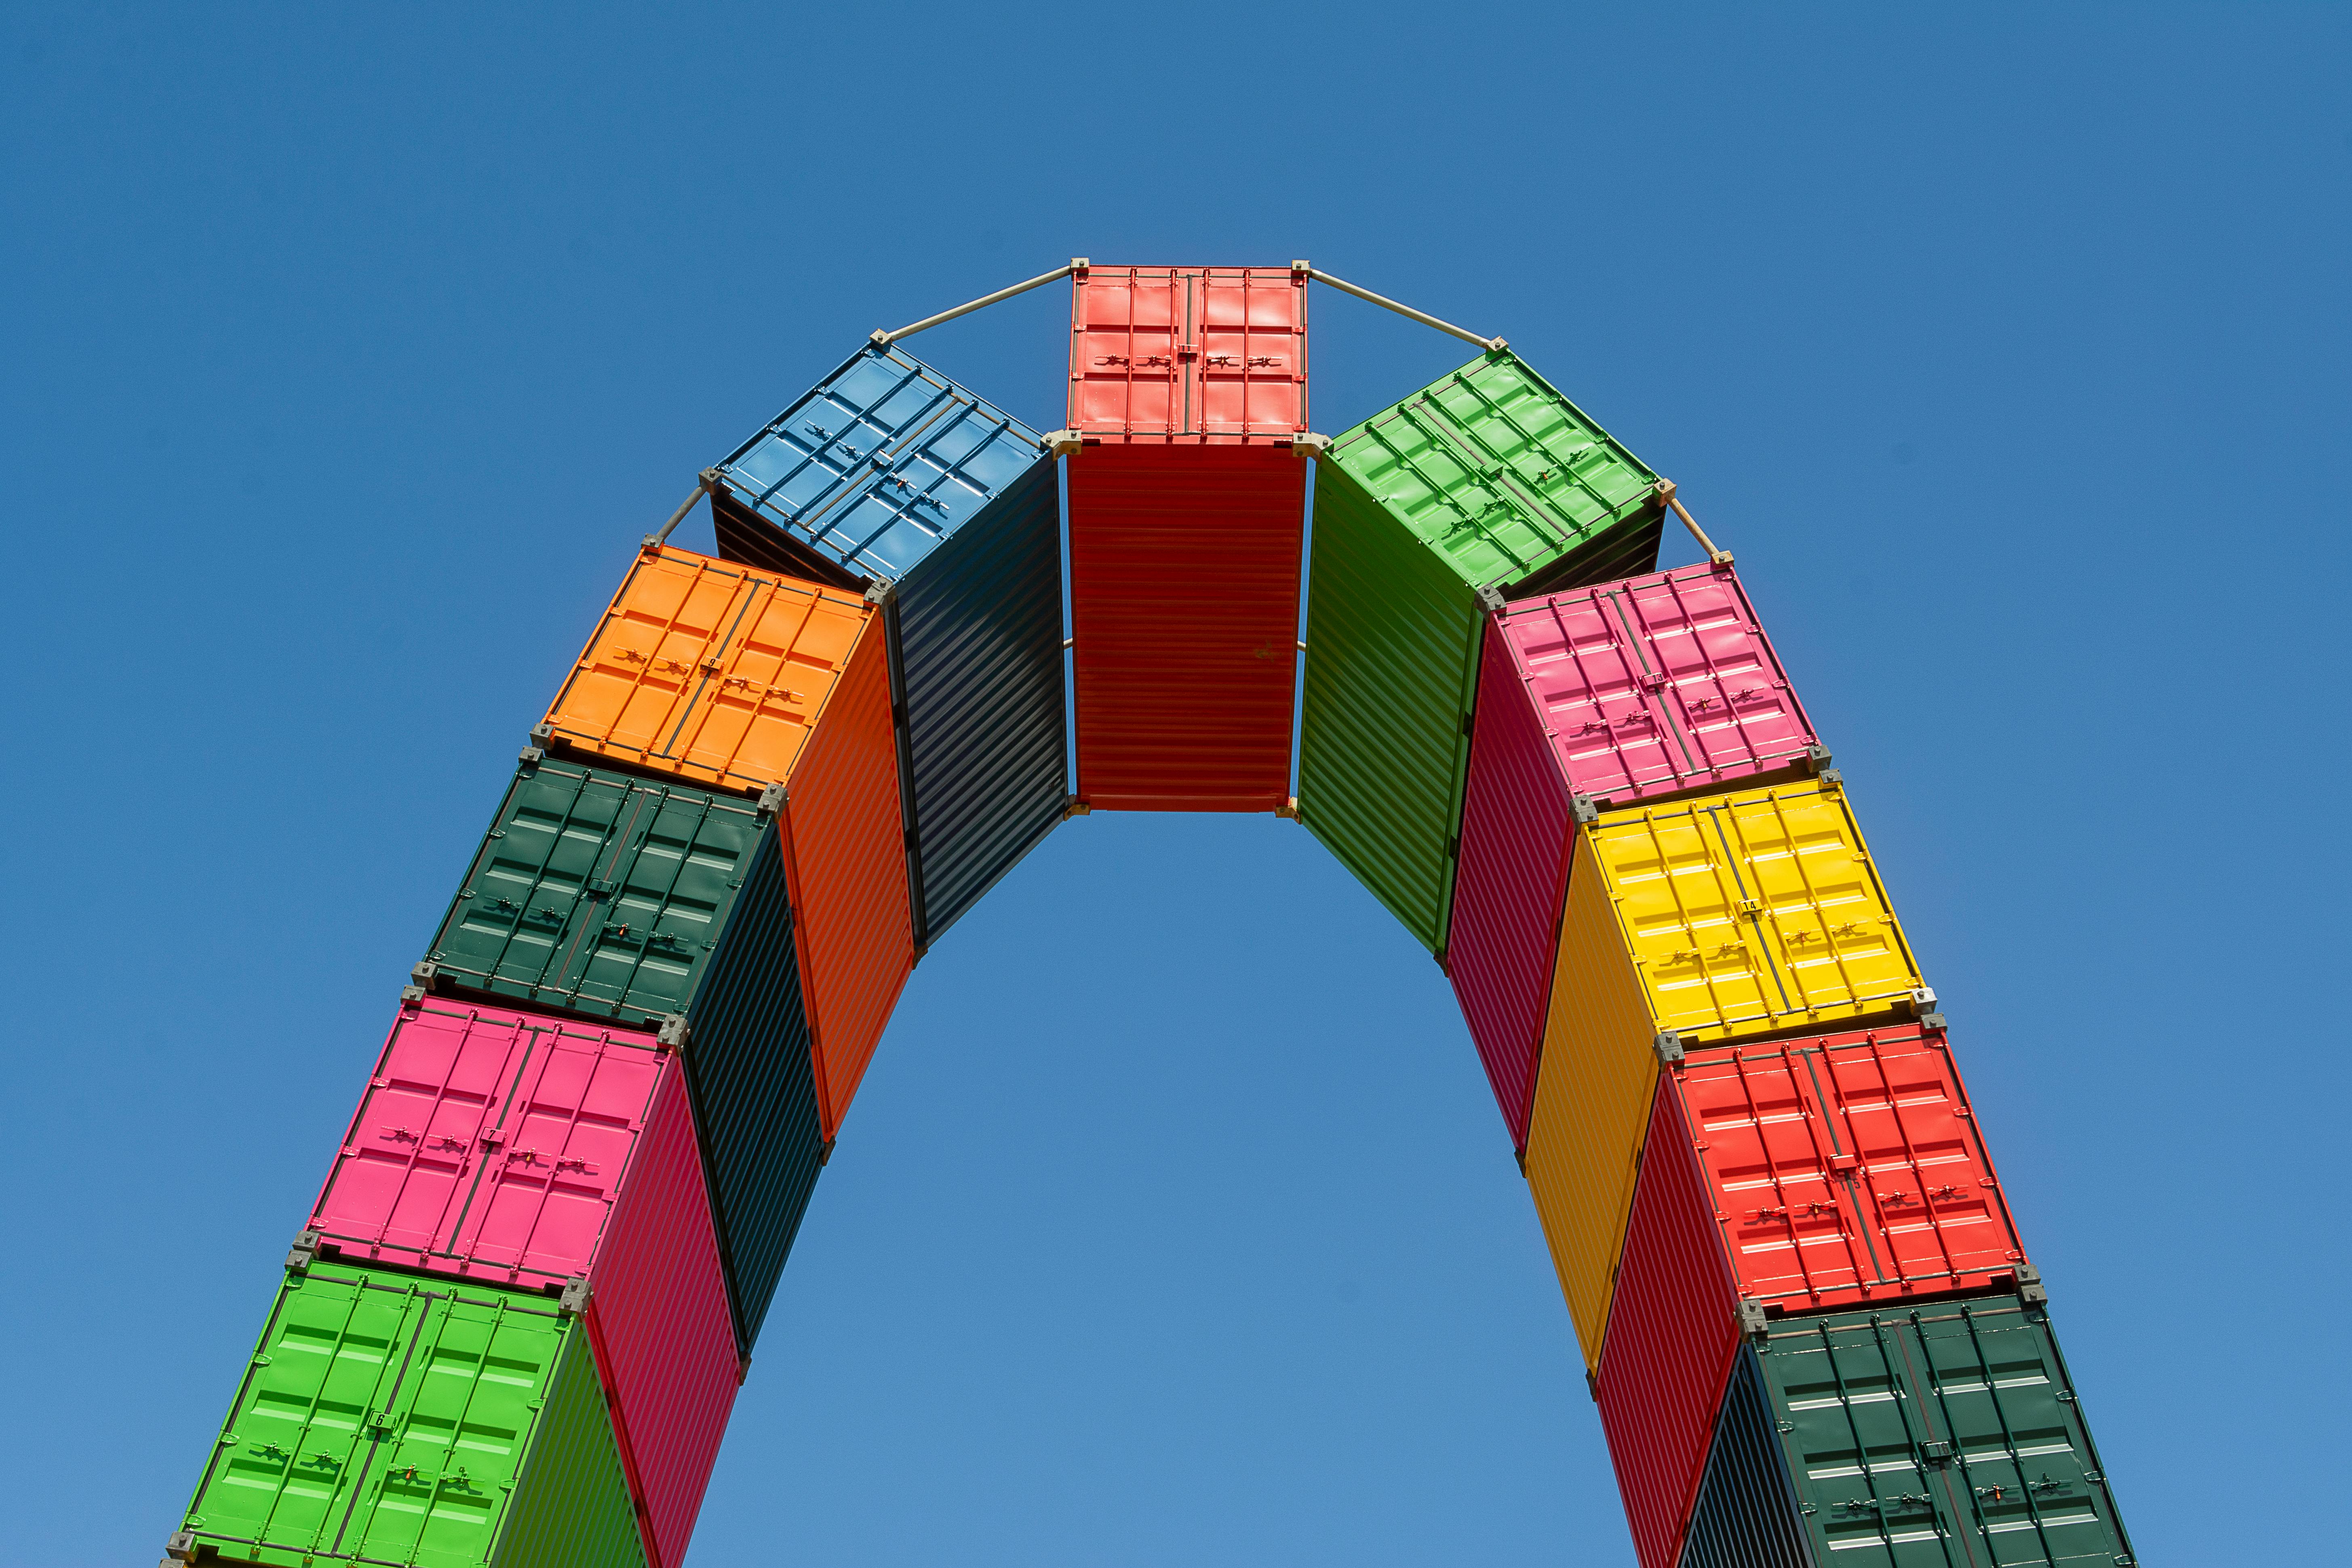
natural, red